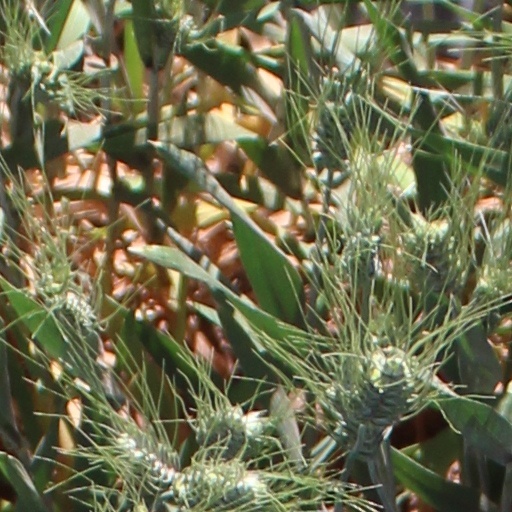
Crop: wheat